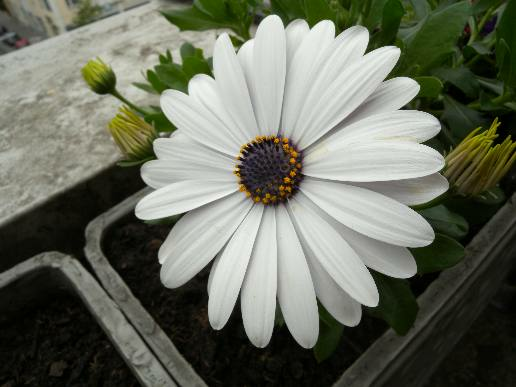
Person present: No